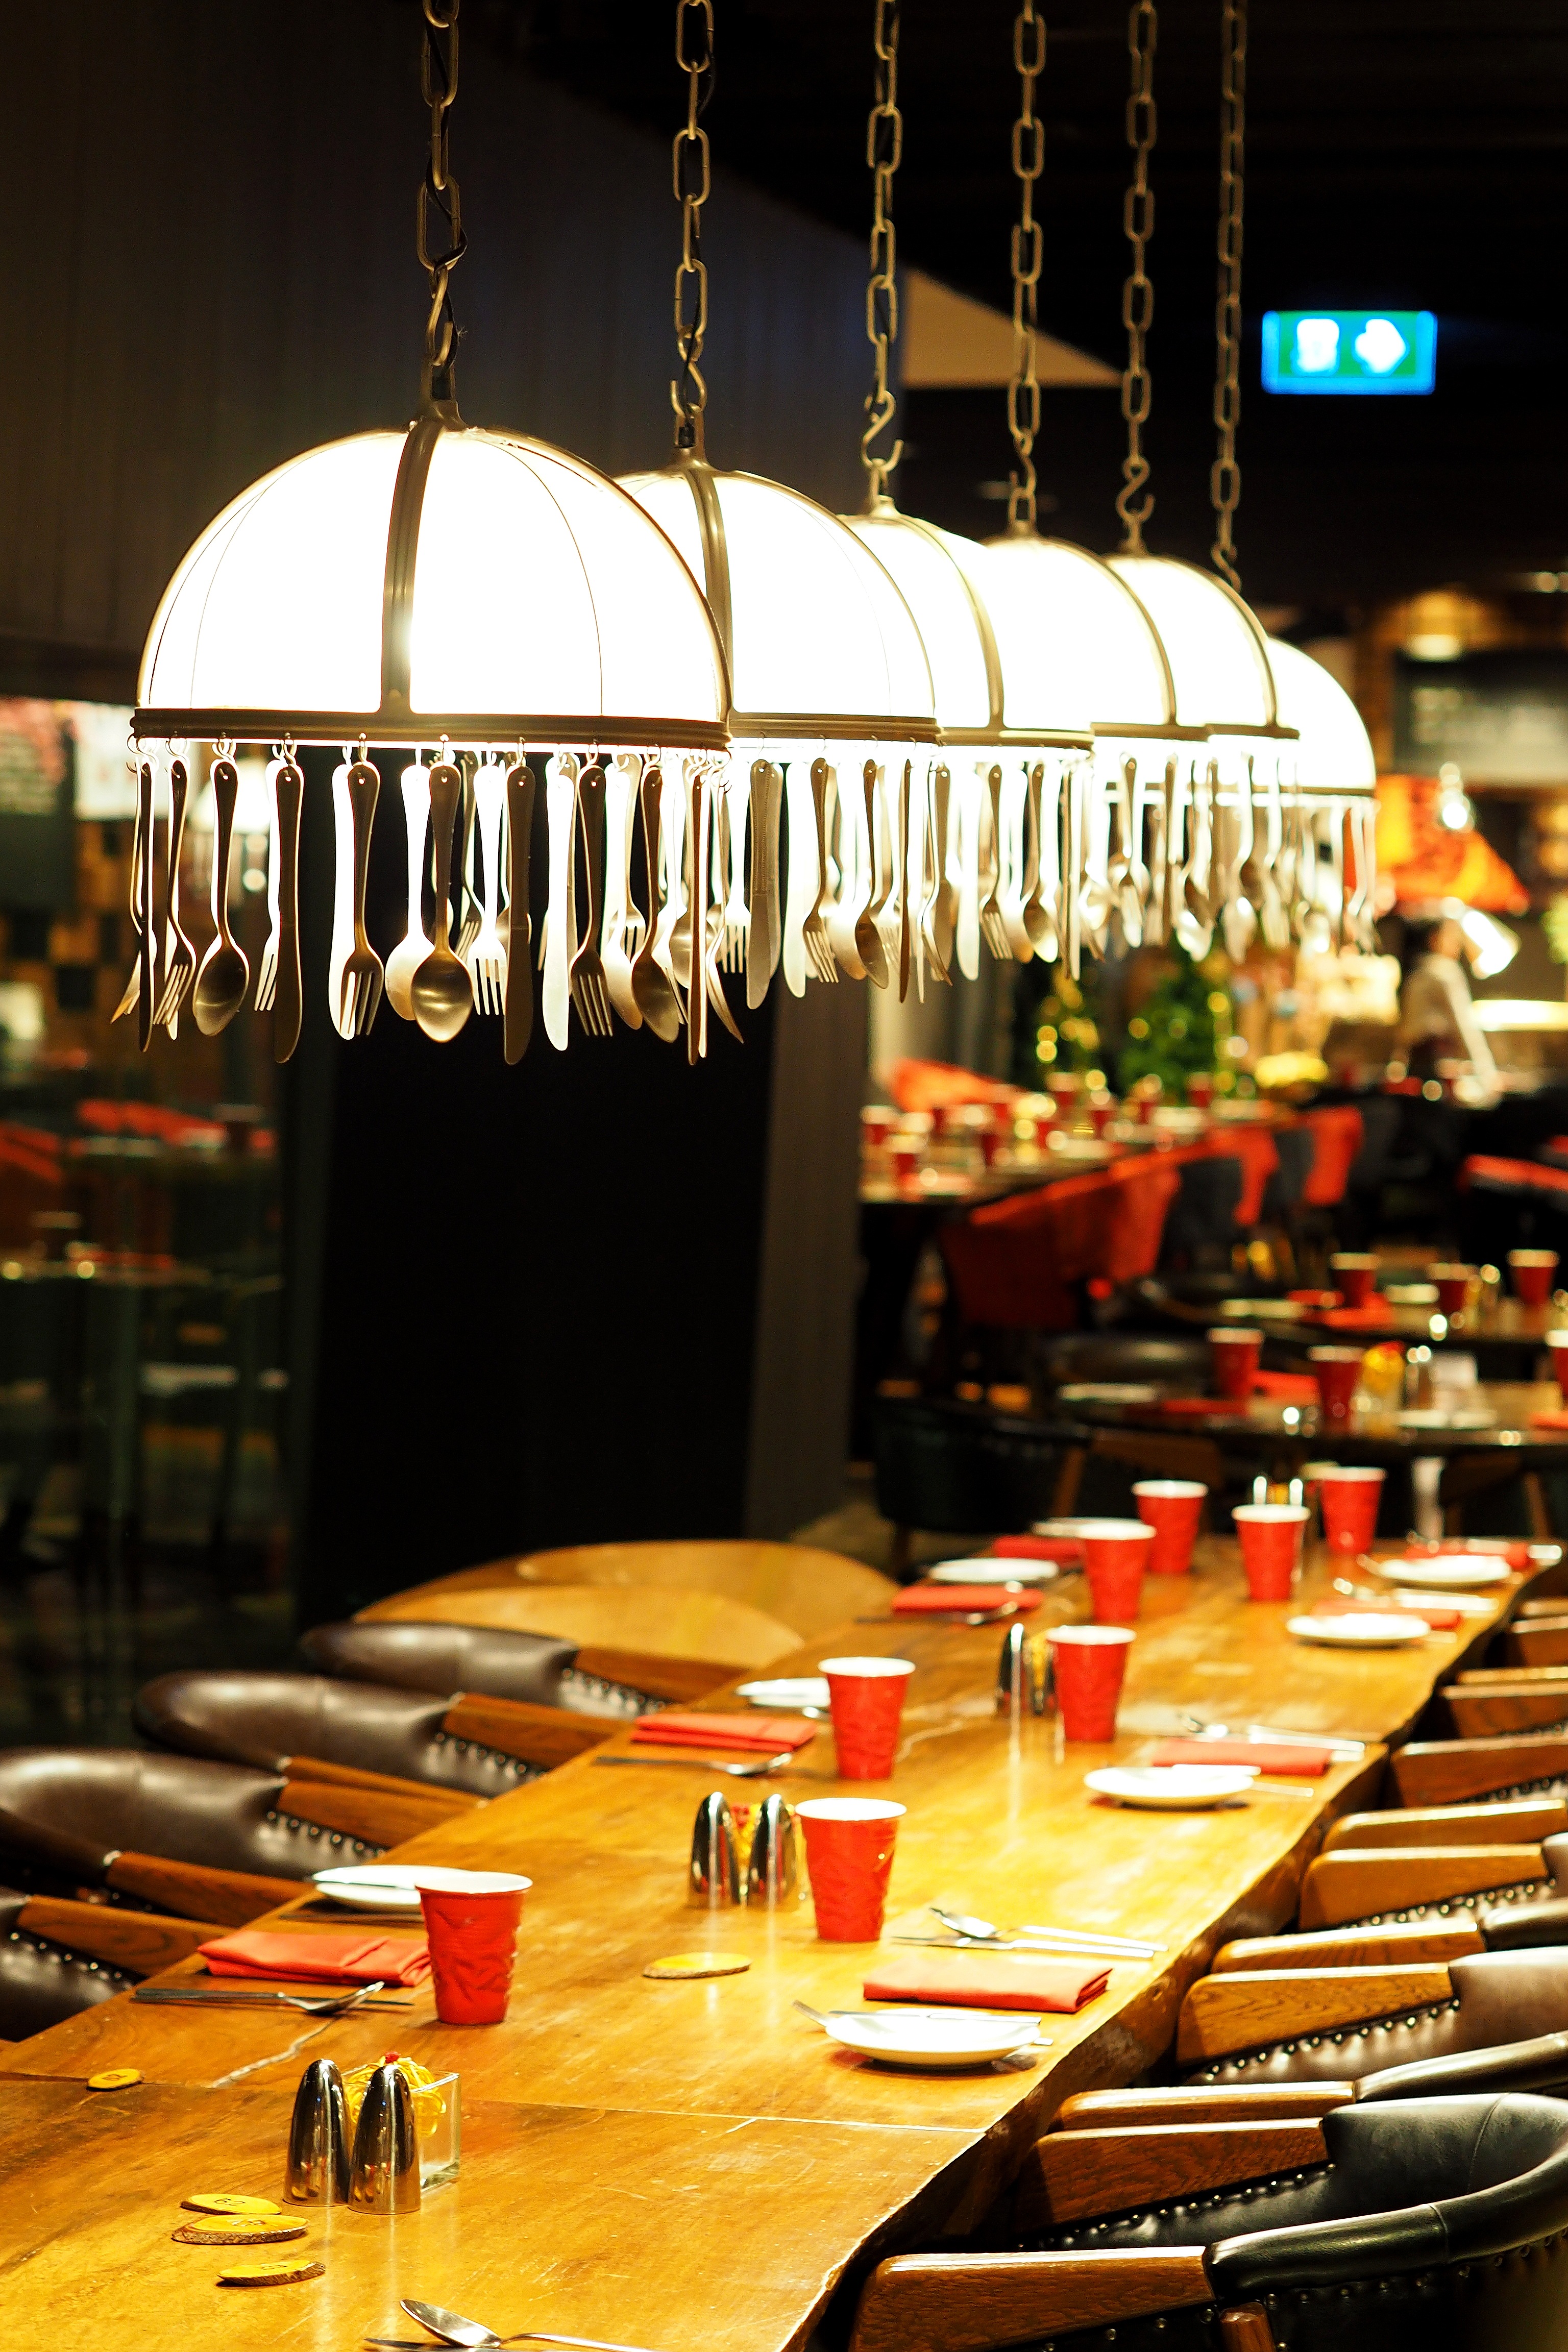
table, chair, restaurant, bar, meal, food, thailand, bowling, eating, bangkok, entertainment, dining table, sofitel laso, prepare your job, the feast